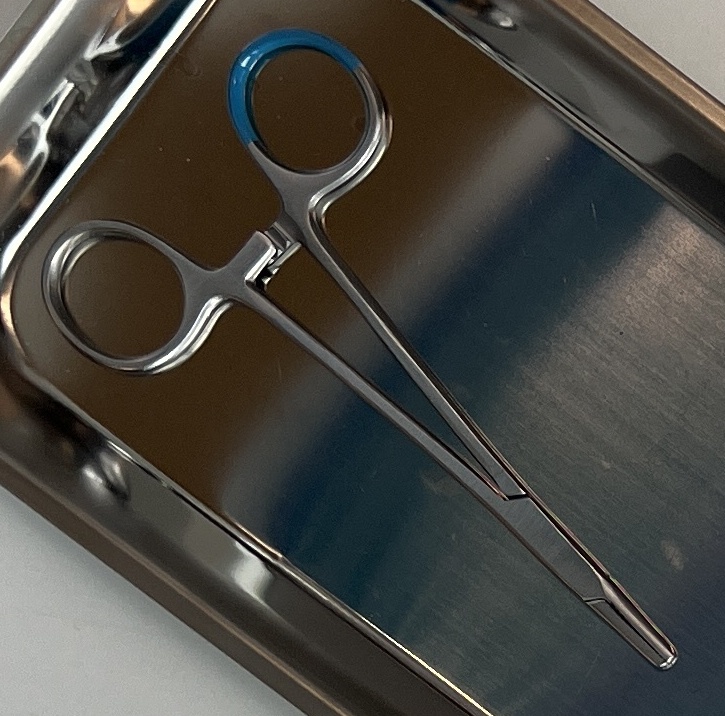
Hinged instrument state: closed